Alexandru Mocioni Square

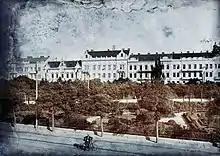
Küttl Square (present-day Alexandru Mocioni Square) in 1910, seen from the south side. The park here is now occupied by the Iosefin Orthodox Church.

Until 1868, the land where the square lies today was included in the so-called esplanade of the fortress, a 949-meter-wide strip of land with a construction ban. In 1868 it was decided to reduce the esplanade to 569 meters, almost half of its original width, a decision that allowed the outer historic districts (Iosefin, Elisabetin and Fabric) to get near the city. Prior to this year, there had been only temporary and production-related constructions, namely the steam-powered sawmill and the von Gotthilf family's wood depot.